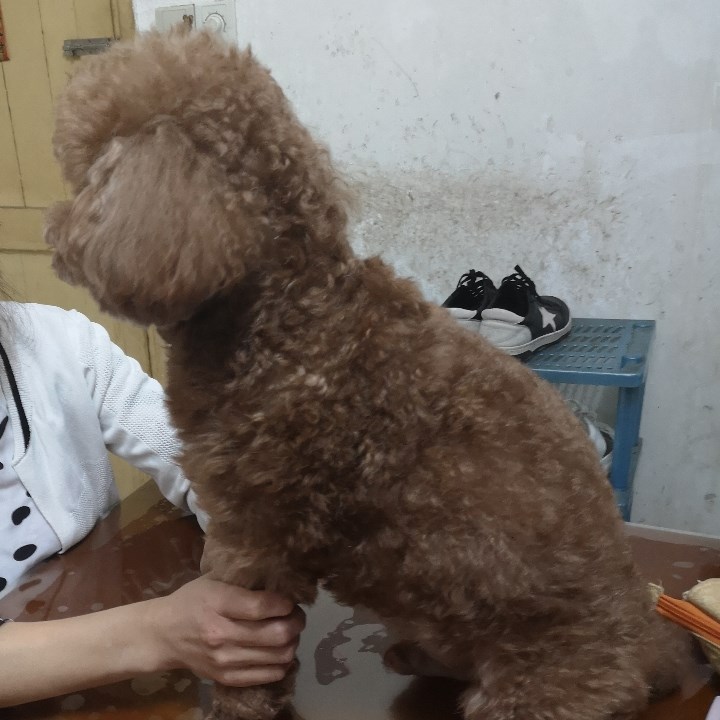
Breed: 7449-n000128-teddy